Kotisaari

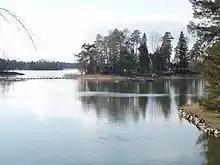
Kotisaari in 2008

Kotisaari is an island on the river Kemijoki, near Rovaniemi, Finland.